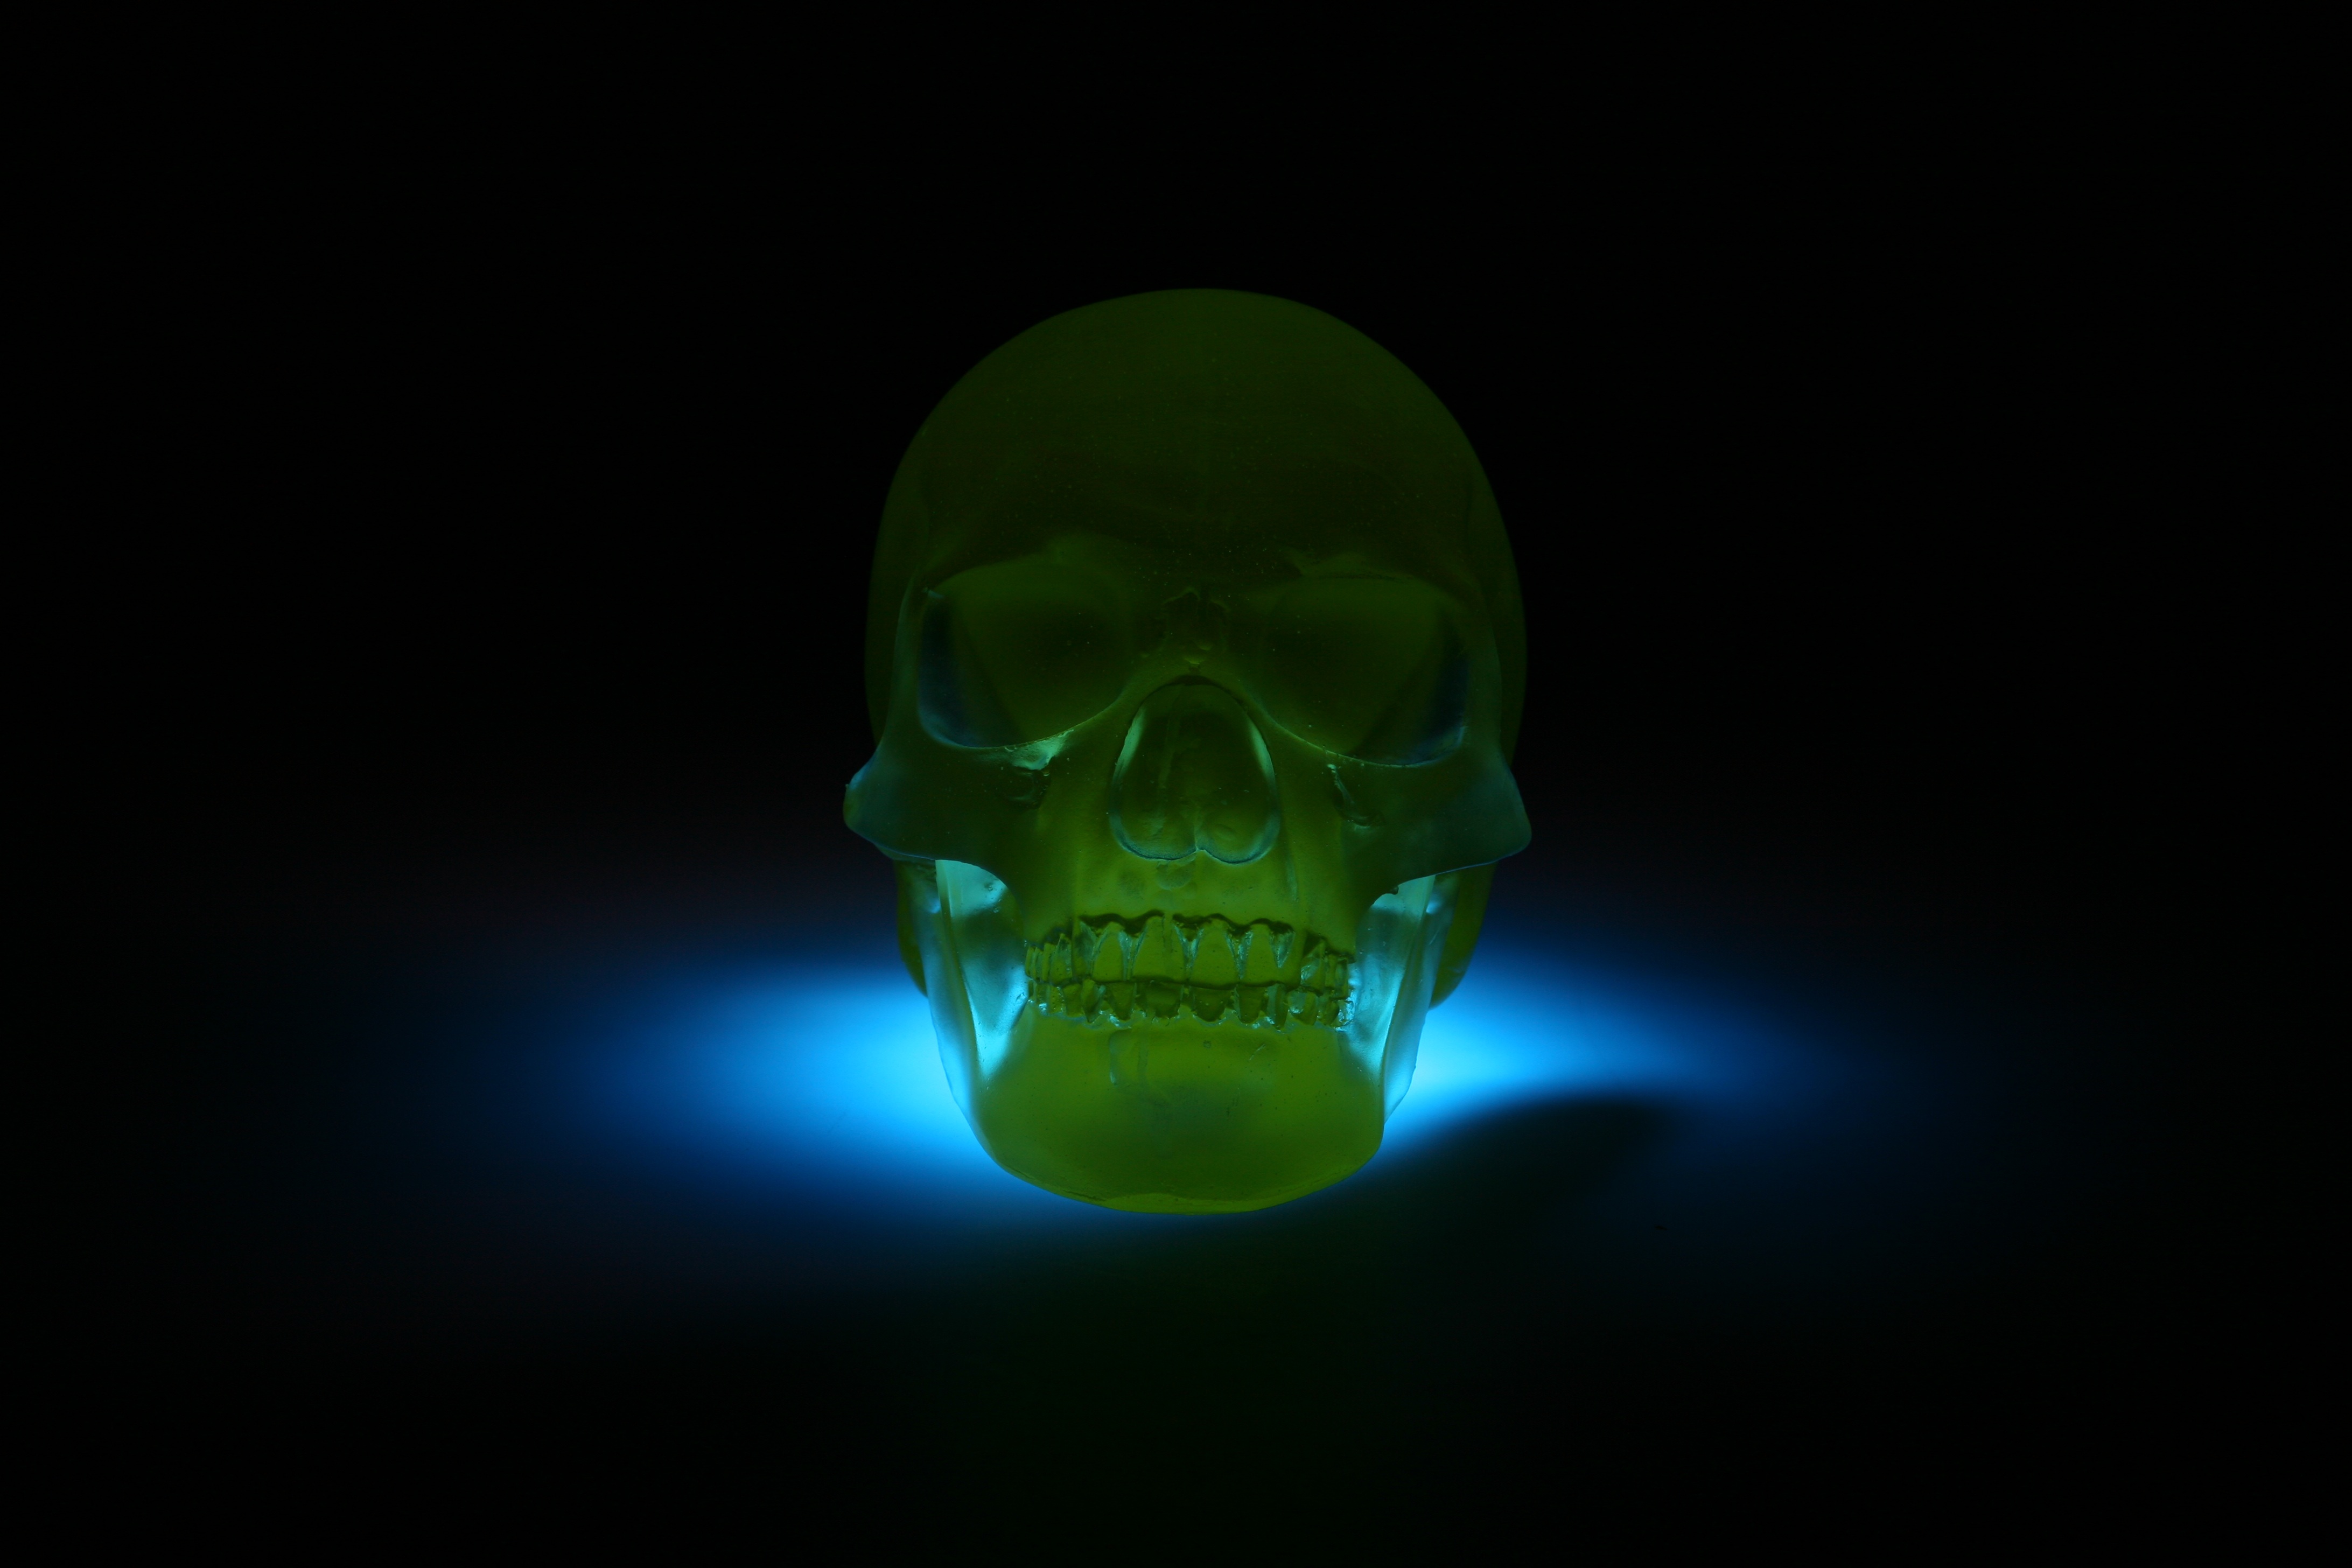
hand, light, glass, finger, green, darkness, yellow, lighting, skull, sculpture, ball, screenshot, macro photography, computer wallpaper, incandescent light bulb